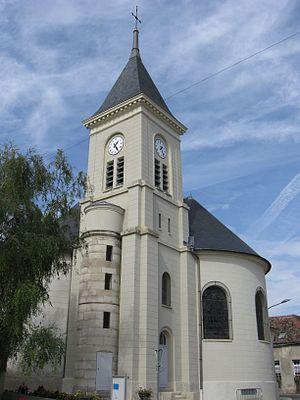
Église Saint-Léger de Charny. (Seine-et-Marne, région Île-de-France).
Charny est une commune française située dans le département de Seine-et-Marne, en région Île-de-France.